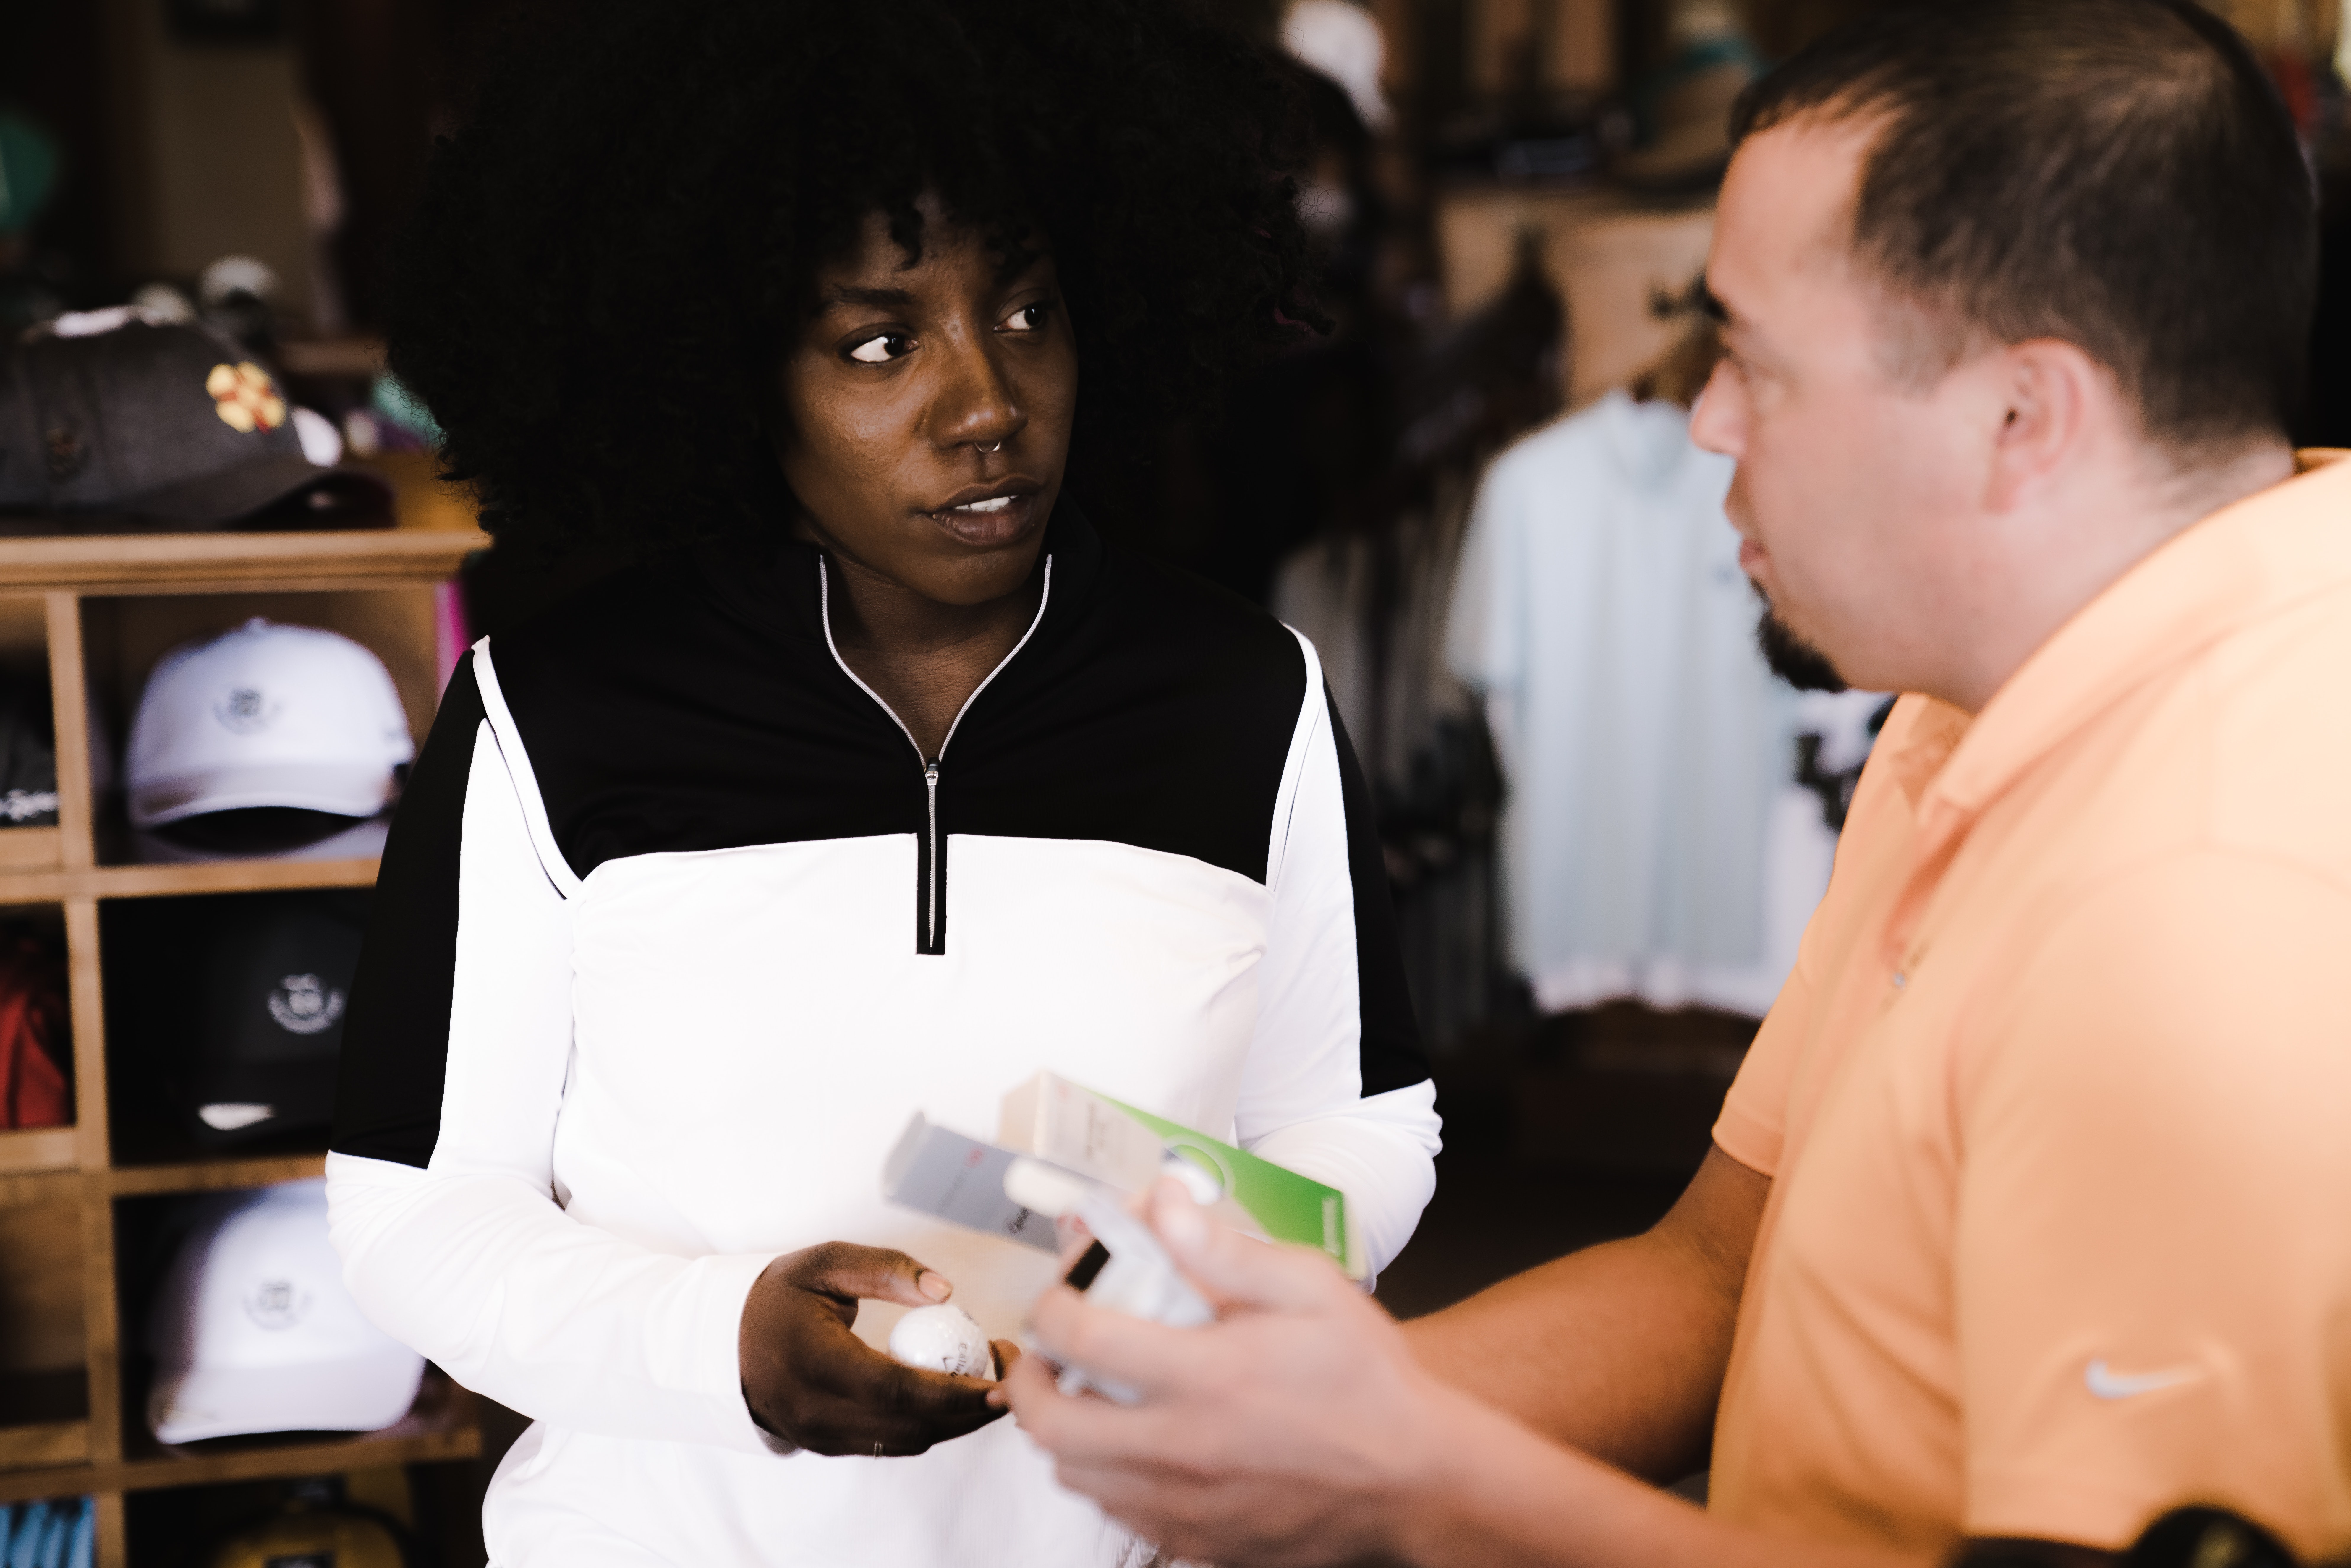
youth, adaptation, event, child